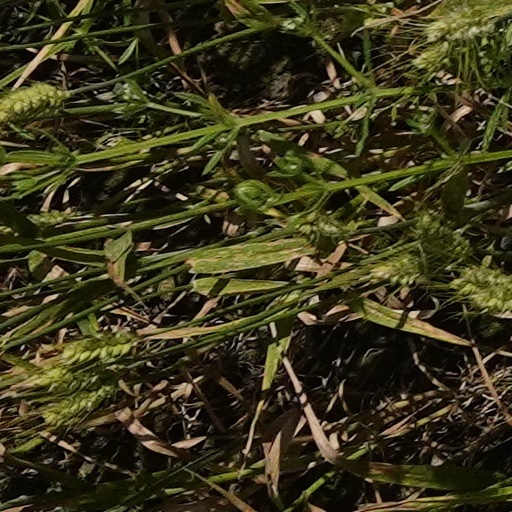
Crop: wheat